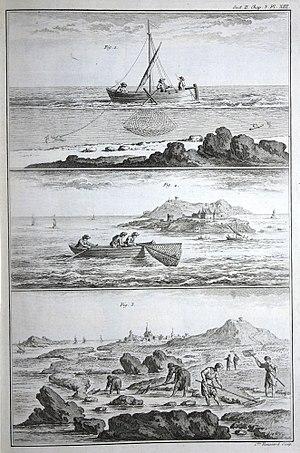
Cette page liste des types de bateaux avec un classement par ordre alphabétique. Dans la mesure du possible, les éléments sont illustrés avec une image représentative. Par ailleurs, les bateaux n'ayant pas encore d'article sur l'encyclopédie sont décrits succinctement. Les navires individuels sont classés dans la catégorie Nom de bateau.
Un accon ou acon peut désigner plusieurs types de bateaux :